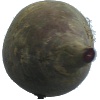
Label: Beetroot 1